Idhu Namma Bhoomi

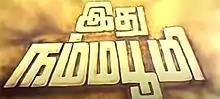
Poster

Idhu Namma Bhoomi is a 1992 Indian Tamil-language masala film written, directed by P. Vasu, and produced by Radha Ravi. The film stars Karthik and Khushbu. It was released on 5 June 1992. The film failed at the box-office.